Myra

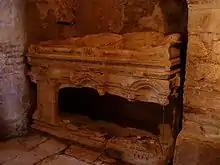
The original tomb of St. Nicholas at the basilica in Myra.

Myra was besieged and sacked by Abbasid troops in 809, but soon return to Roman control. Early in the reign of emperor Alexius I Comnenus (ruled between 1081 and 1118), Myra was once more overtaken by Islamic invaders, this time the Seljuk Turks. Sailors from Bari, itself a former Roman possession in Italy that had only recently being conquered by Normans, exploited the situation and stole the relics of Saint Nicholas taking them to Bari.